Question: Please indicate a possible affordance area of the knife that can be used for cutting
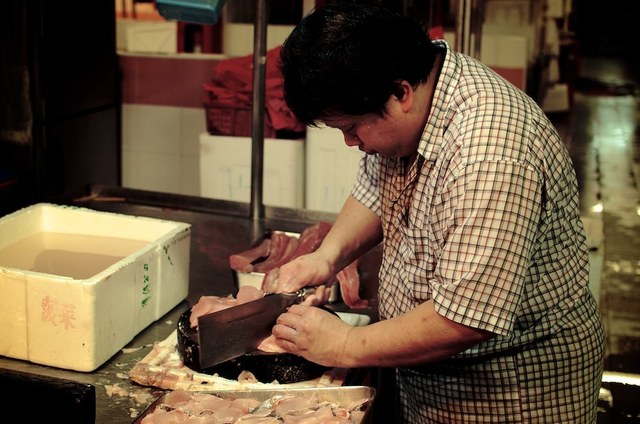
Answer: [188.5, 283, 308.5, 375]